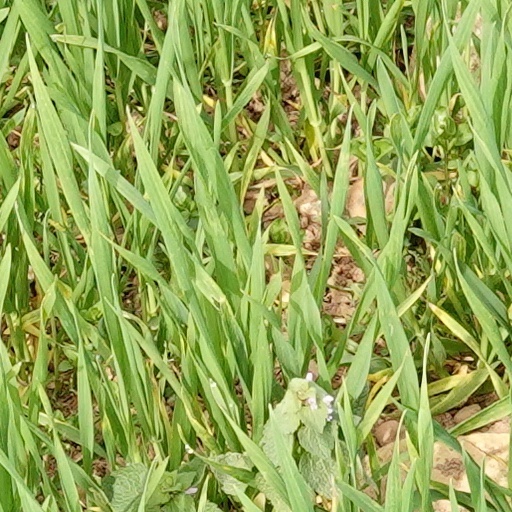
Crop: wheat